Deorbit of Mir

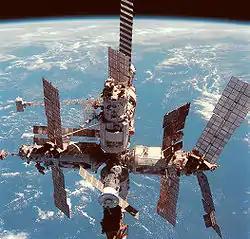
"Mir" three years before deorbit

After the construction of the International Space Station began in 1998, Russian resources were split between the two stations. In 2000, Roscosmos signed an agreement with MirCorp to lease the station for commercial use, with the Soyuz TM-30 mission, intended to prepare the station for future use and conduct some commercial research, being flown later that year. This was to have been followed by more missions, including flights with space tourists. Due to the Russian government being concerned about MirCorp's ability to fund these missions, Roscosmos decided against funding the continued operation of "Mir".